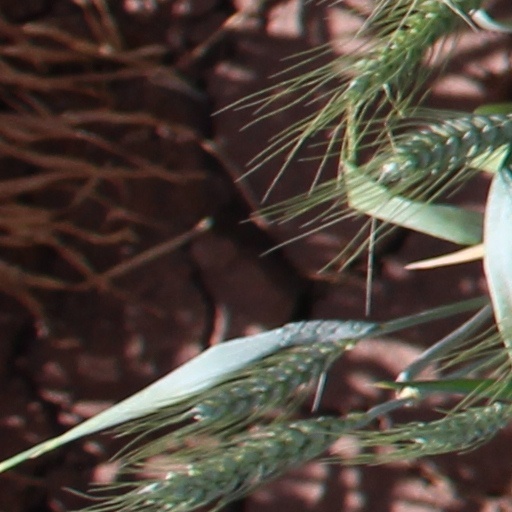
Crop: wheat